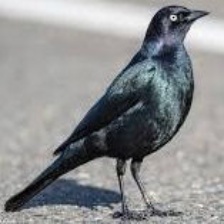
Species: BREWERS BLACKBIRD
Scientific name: EUPHAGUS CYANOCEPHALUS